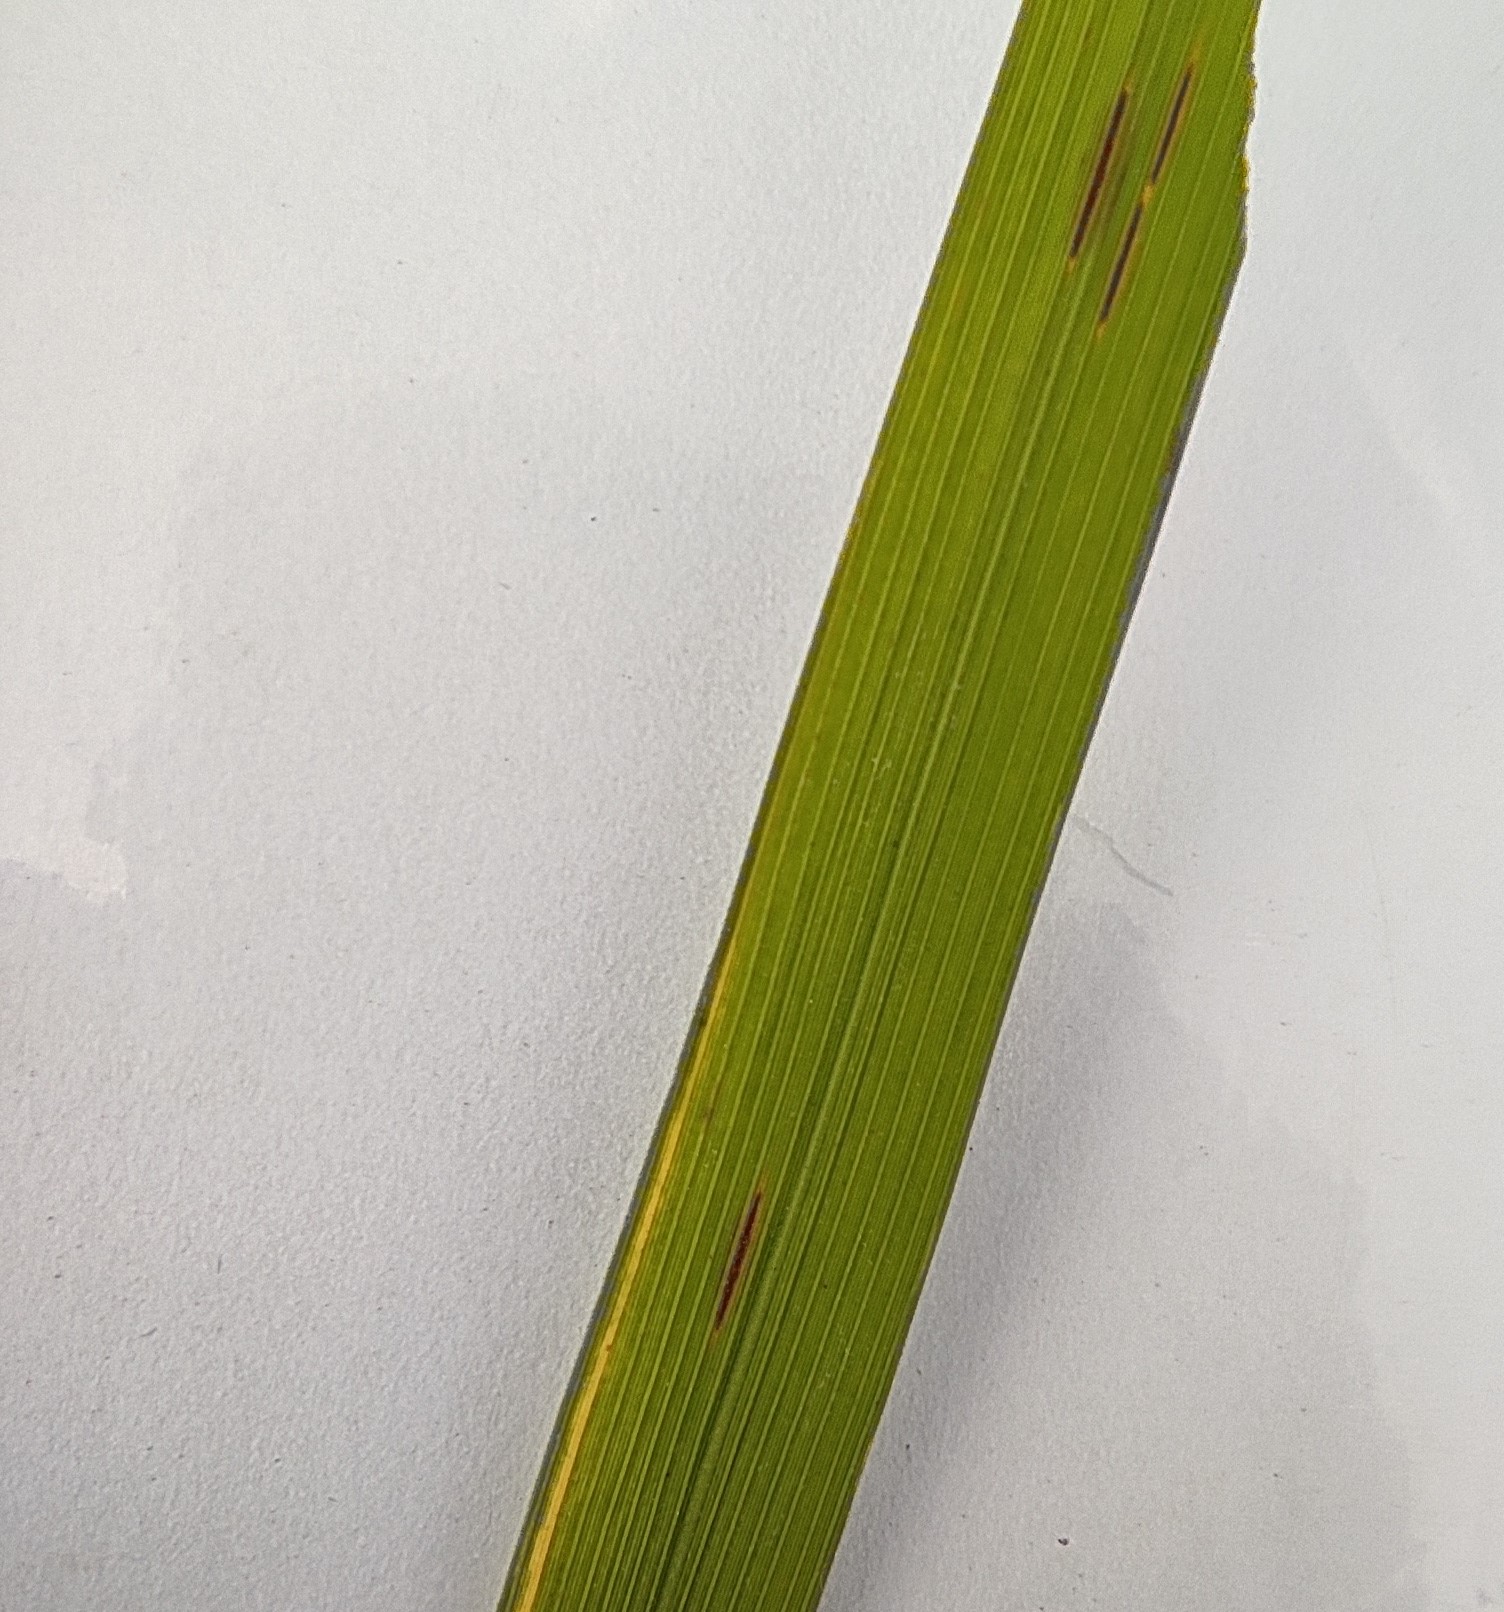
Label: Rice Blast